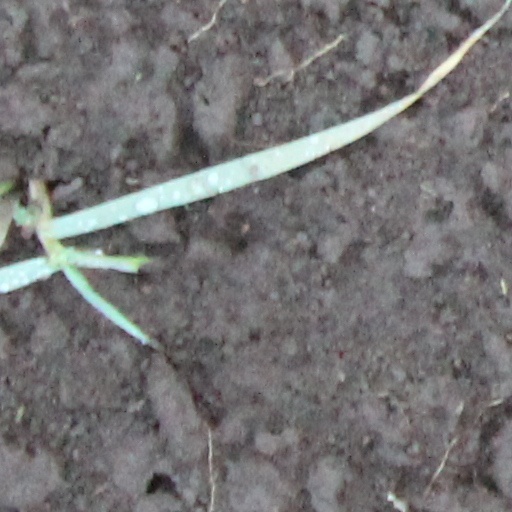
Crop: wheat